The Woman in Question

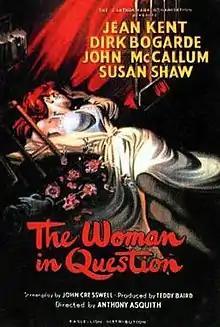

The Woman in Question (released in the US as Five Angles on Murder) is a 1950 British murder mystery film directed by Anthony Asquith and starring Jean Kent, Dirk Bogarde and John McCallum. It was written by John Cresswell and Joseph Janni. After a woman is murdered, the complex and very different ways in which she is seen by several people are examined.